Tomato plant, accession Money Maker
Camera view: bottom (45 deg); turntable rotation: 240 degrees
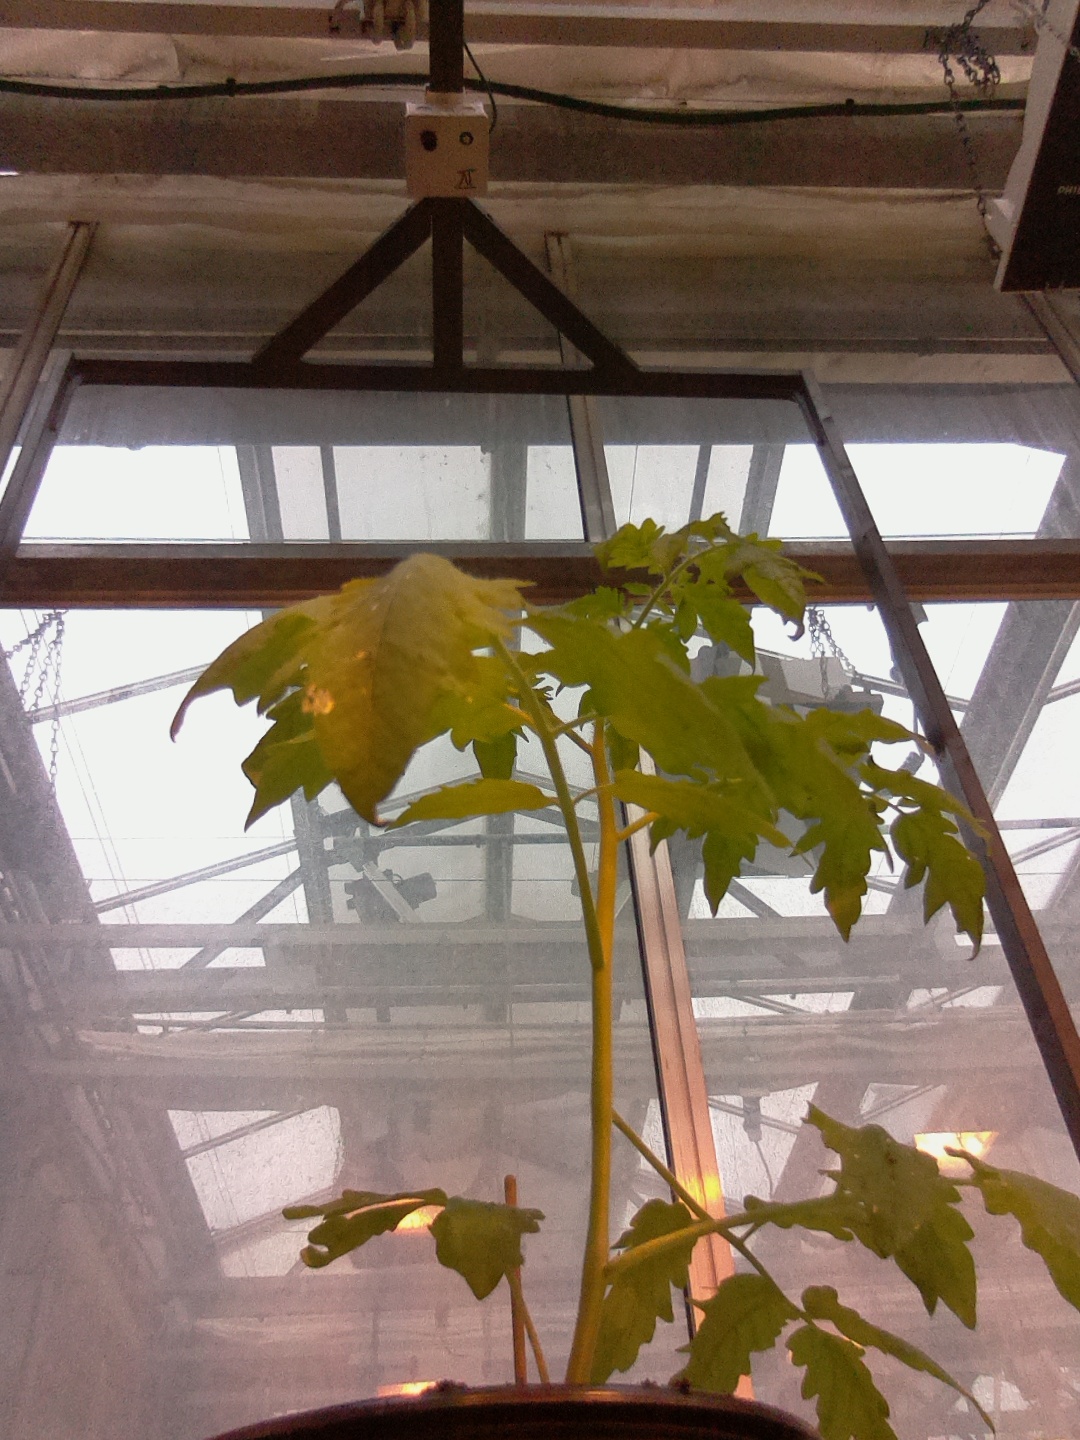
BBCH growth stage 13: 6 of true leaves visible